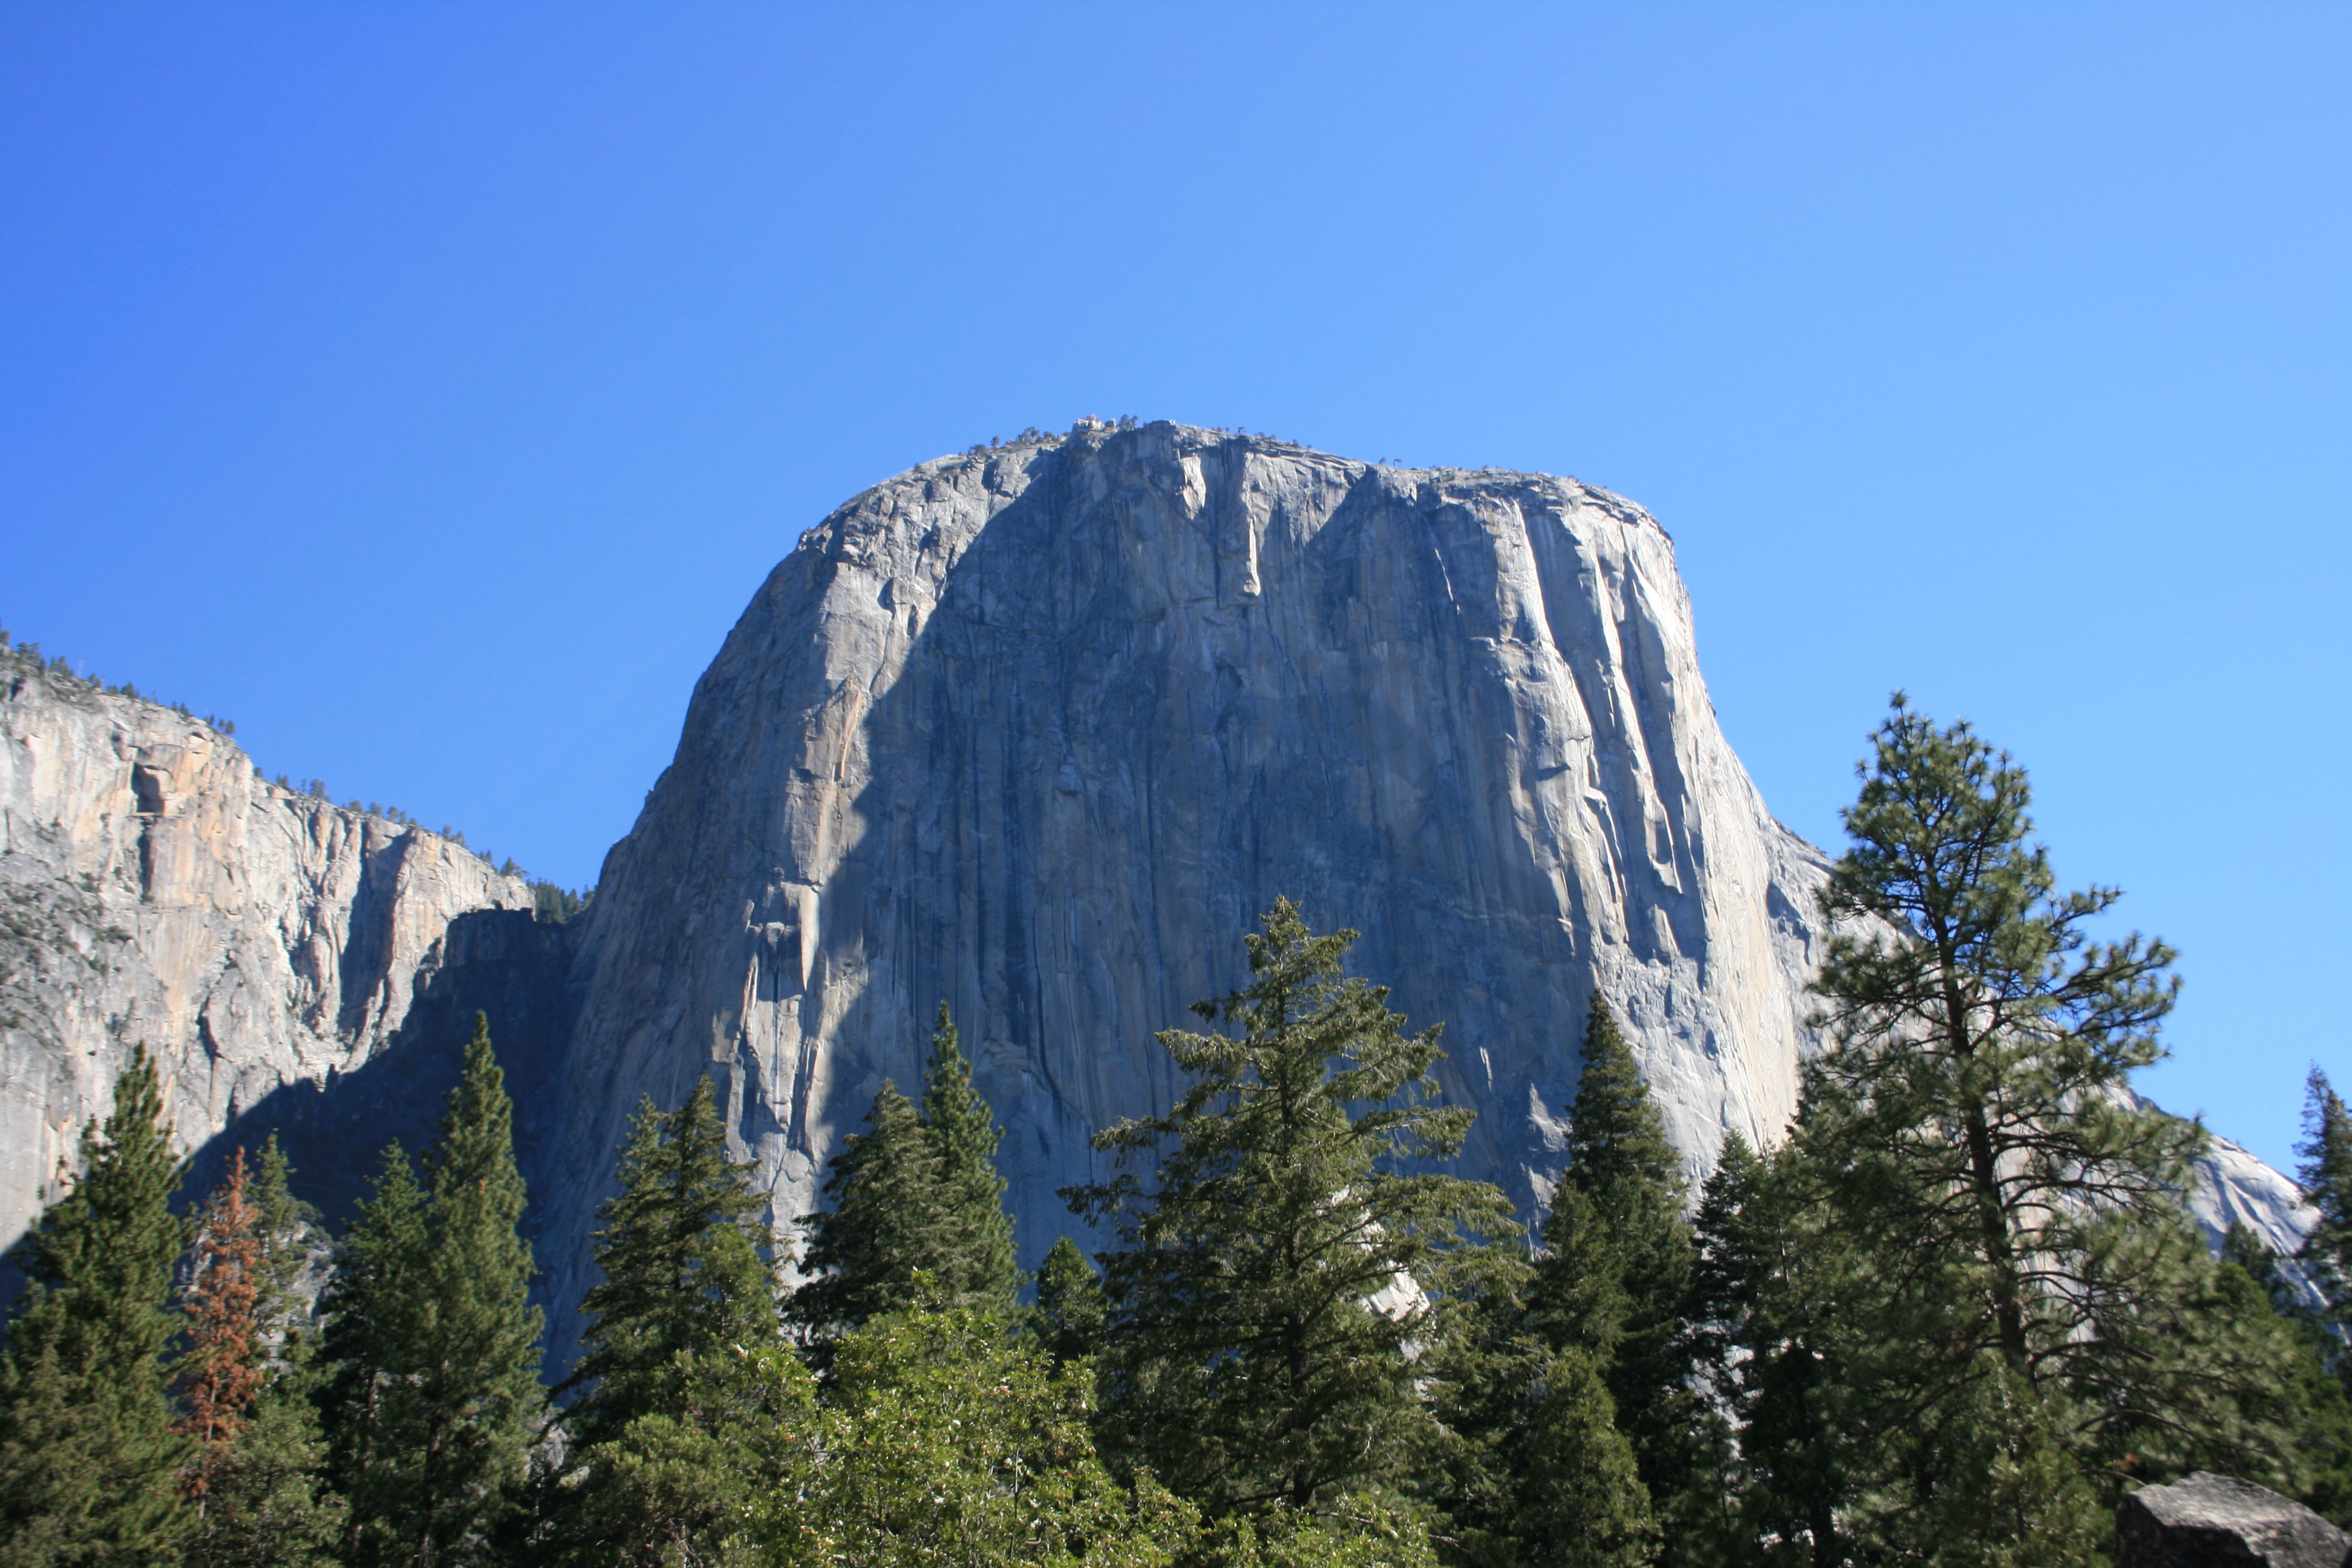
tree, rock, wilderness, walking, mountain, adventure, mountain range, summer, yosemite, formation, cliff, park, terrain, national park, ridge, summit, trees, geology, alps, blue skies, landform, outdoor recreation, el capitan, geographical feature, mountainous landforms